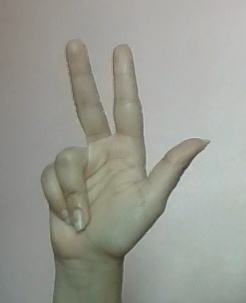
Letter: al